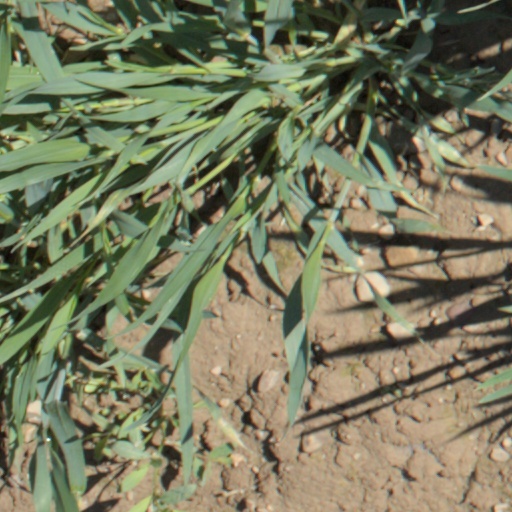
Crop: wheat